Kościuszko Infantry Division Memorial

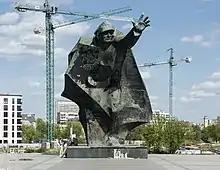
The Kościuszko Infantry Division Memorial

The Kościuszko Infantry Division Memorial (Pomnik Kościuszkowców) commemorates the attempt to aid the Warsaw Uprising by soldiers of the Soviet-organised Polish 1st Tadeusz Kościuszko Infantry Division during World War II. It stands at the intersection of Wybrzeże Helskie and Okrzei Streets at the entrance to Port Praski (the port of Praga) in North Praga in Warsaw, near the former Komora Wodna building on the Vistula river.